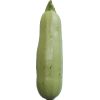
Label: zucchini